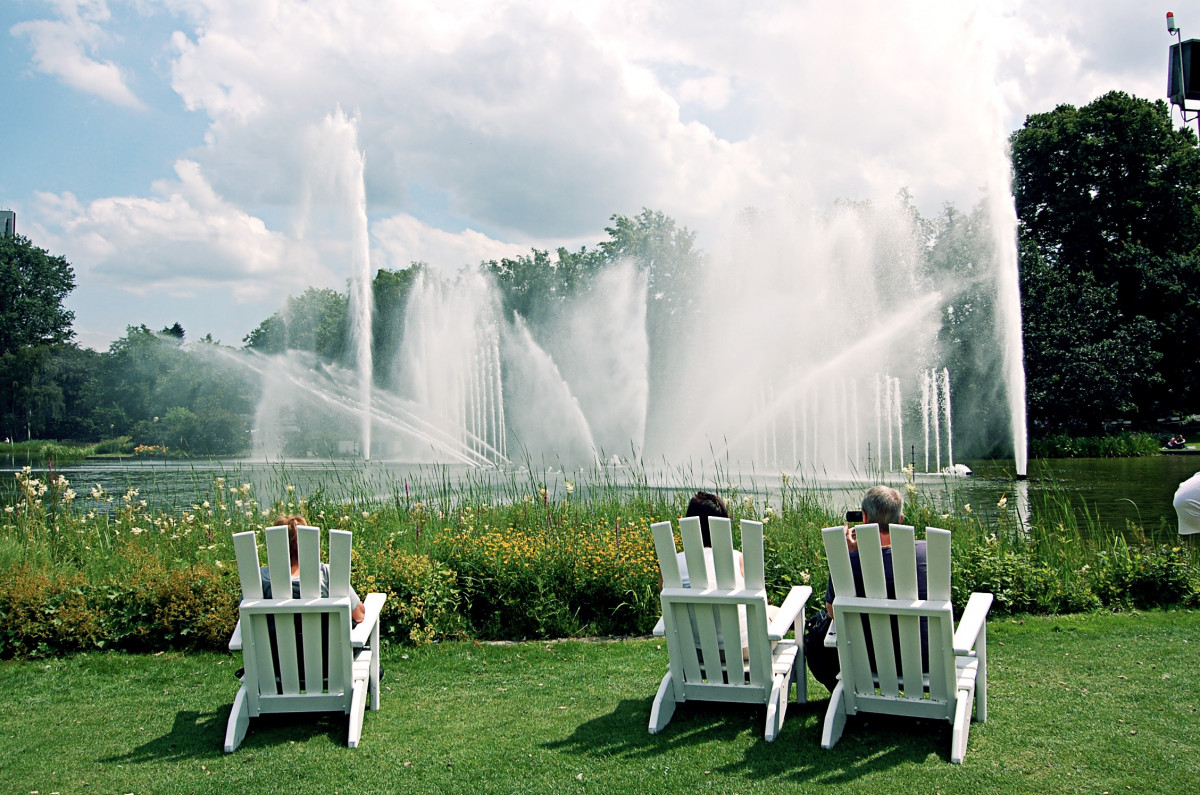
Tags: park, backyard